Gresham's School

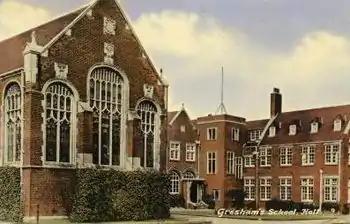
Big School, 1903, by the architect Sir John William Simpson

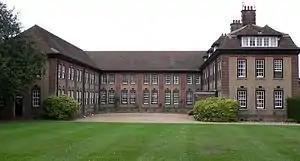
Farfield

Gresham's School, Holt, was founded by Sir John Gresham, who obtained letters patent in 1555, during the reign of Queen Mary I. For its home he gave the school his manor house at Holt, which he had bought in 1546 from his elder brother Sir William Gresham.